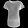
Label: T - shirt / top